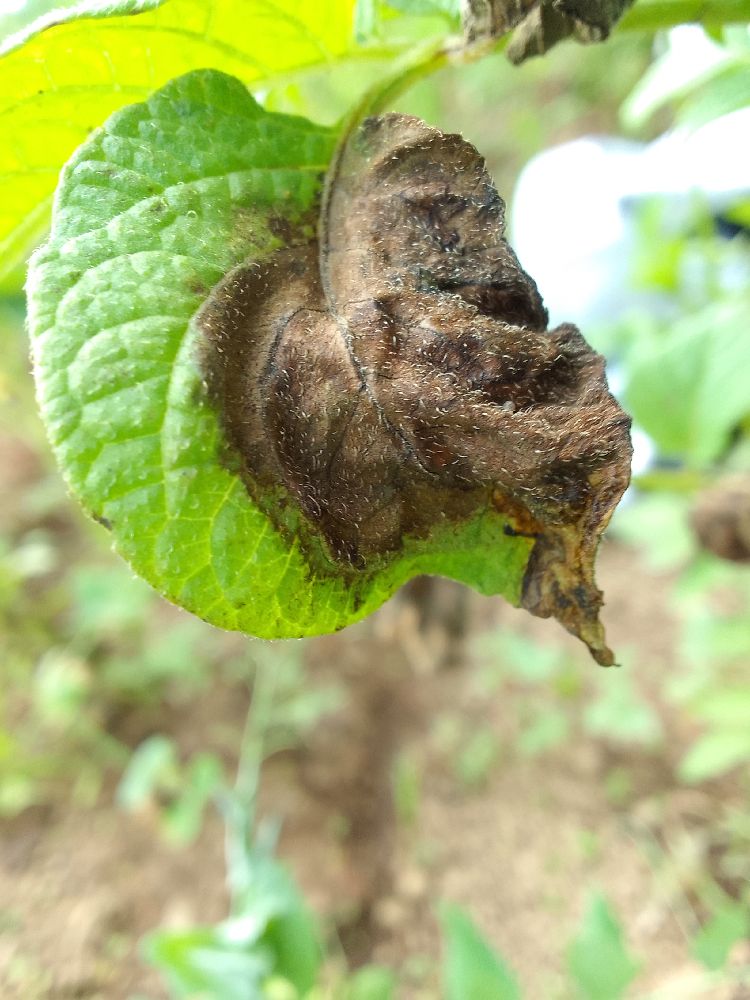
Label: Late blight